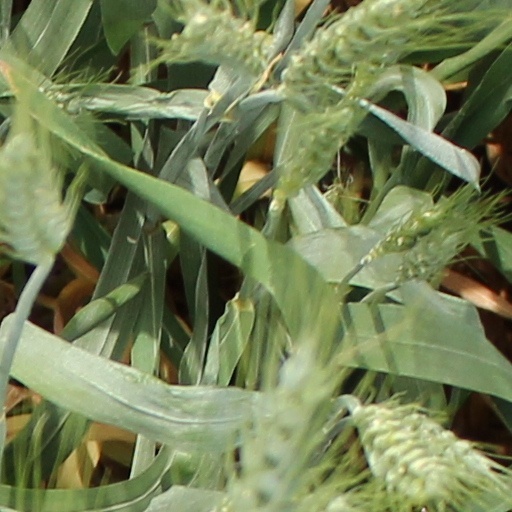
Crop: wheat